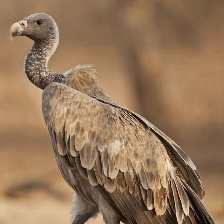
Species: INDIAN VULTURE
Scientific name: GYPS INDICUS
ImageNet parent category: vulture